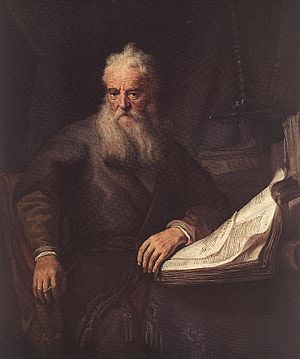
Paulus
Rembrandts maleri af Paulus.
Apostlen Paulus.